Instant mashed potatoes

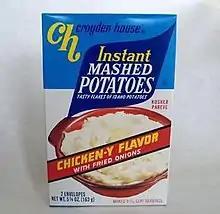
A modern package of instant mashed potatoes

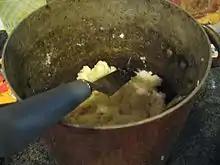
Instant mashed potatoes

Instant mashed potatoes are potatoes that have been through an industrial process of cooking, mashing and dehydrating to yield a packaged convenience food that can be reconstituted by adding hot water or milk or both, producing an approximation of mashed potatoes. They are available in many different flavors.